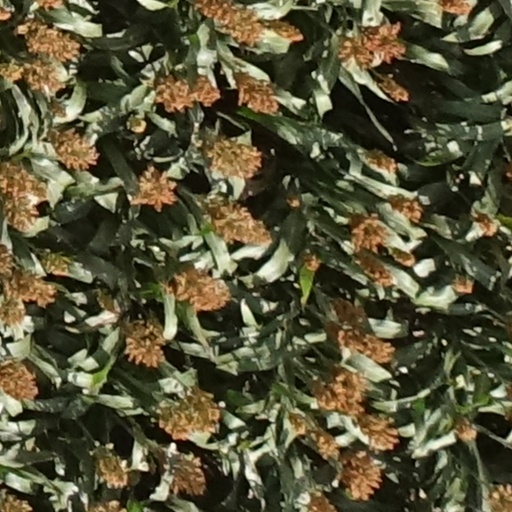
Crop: sorghum